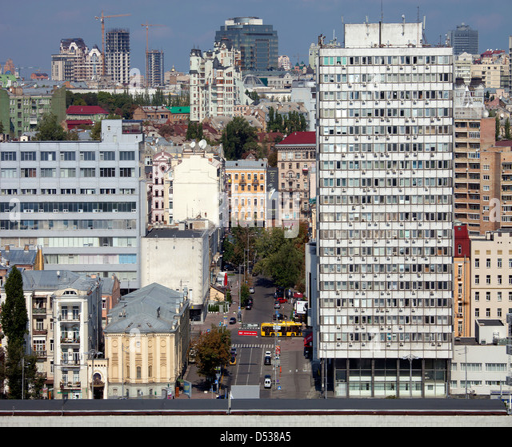
buildings in the city center